Brian Vickers

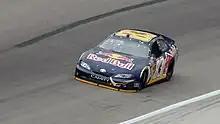
2007 Nextel Cup car

In 2007, Vickers drove the No. 83 Red Bull-sponsored Toyota Camry for the new Team Red Bull, with crew chief Doug Richert, as a teammate to A. J. Allmendinger. This season started out poorly when Vickers suffered a blown tire during his qualifying race for the Daytona 500; causing him to fail to qualify. The next week, the team regrouped, however, and scored a tenth-place finish in their first outing, the Auto Club 500 at California, which was coincidentally Toyota's first top 10 in the Cup Series. Two weeks later, Vickers led Toyota's first lap in the Cup series at Atlanta.